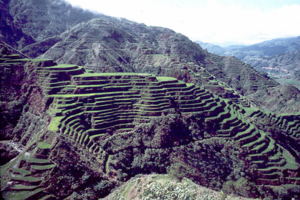
En agriculture, la culture en terrasses consiste à cultiver sur des terrains aménagés en terrasses ou planches horizontales étagées et soutenues par des murets de pierres ou par des levées de terre.